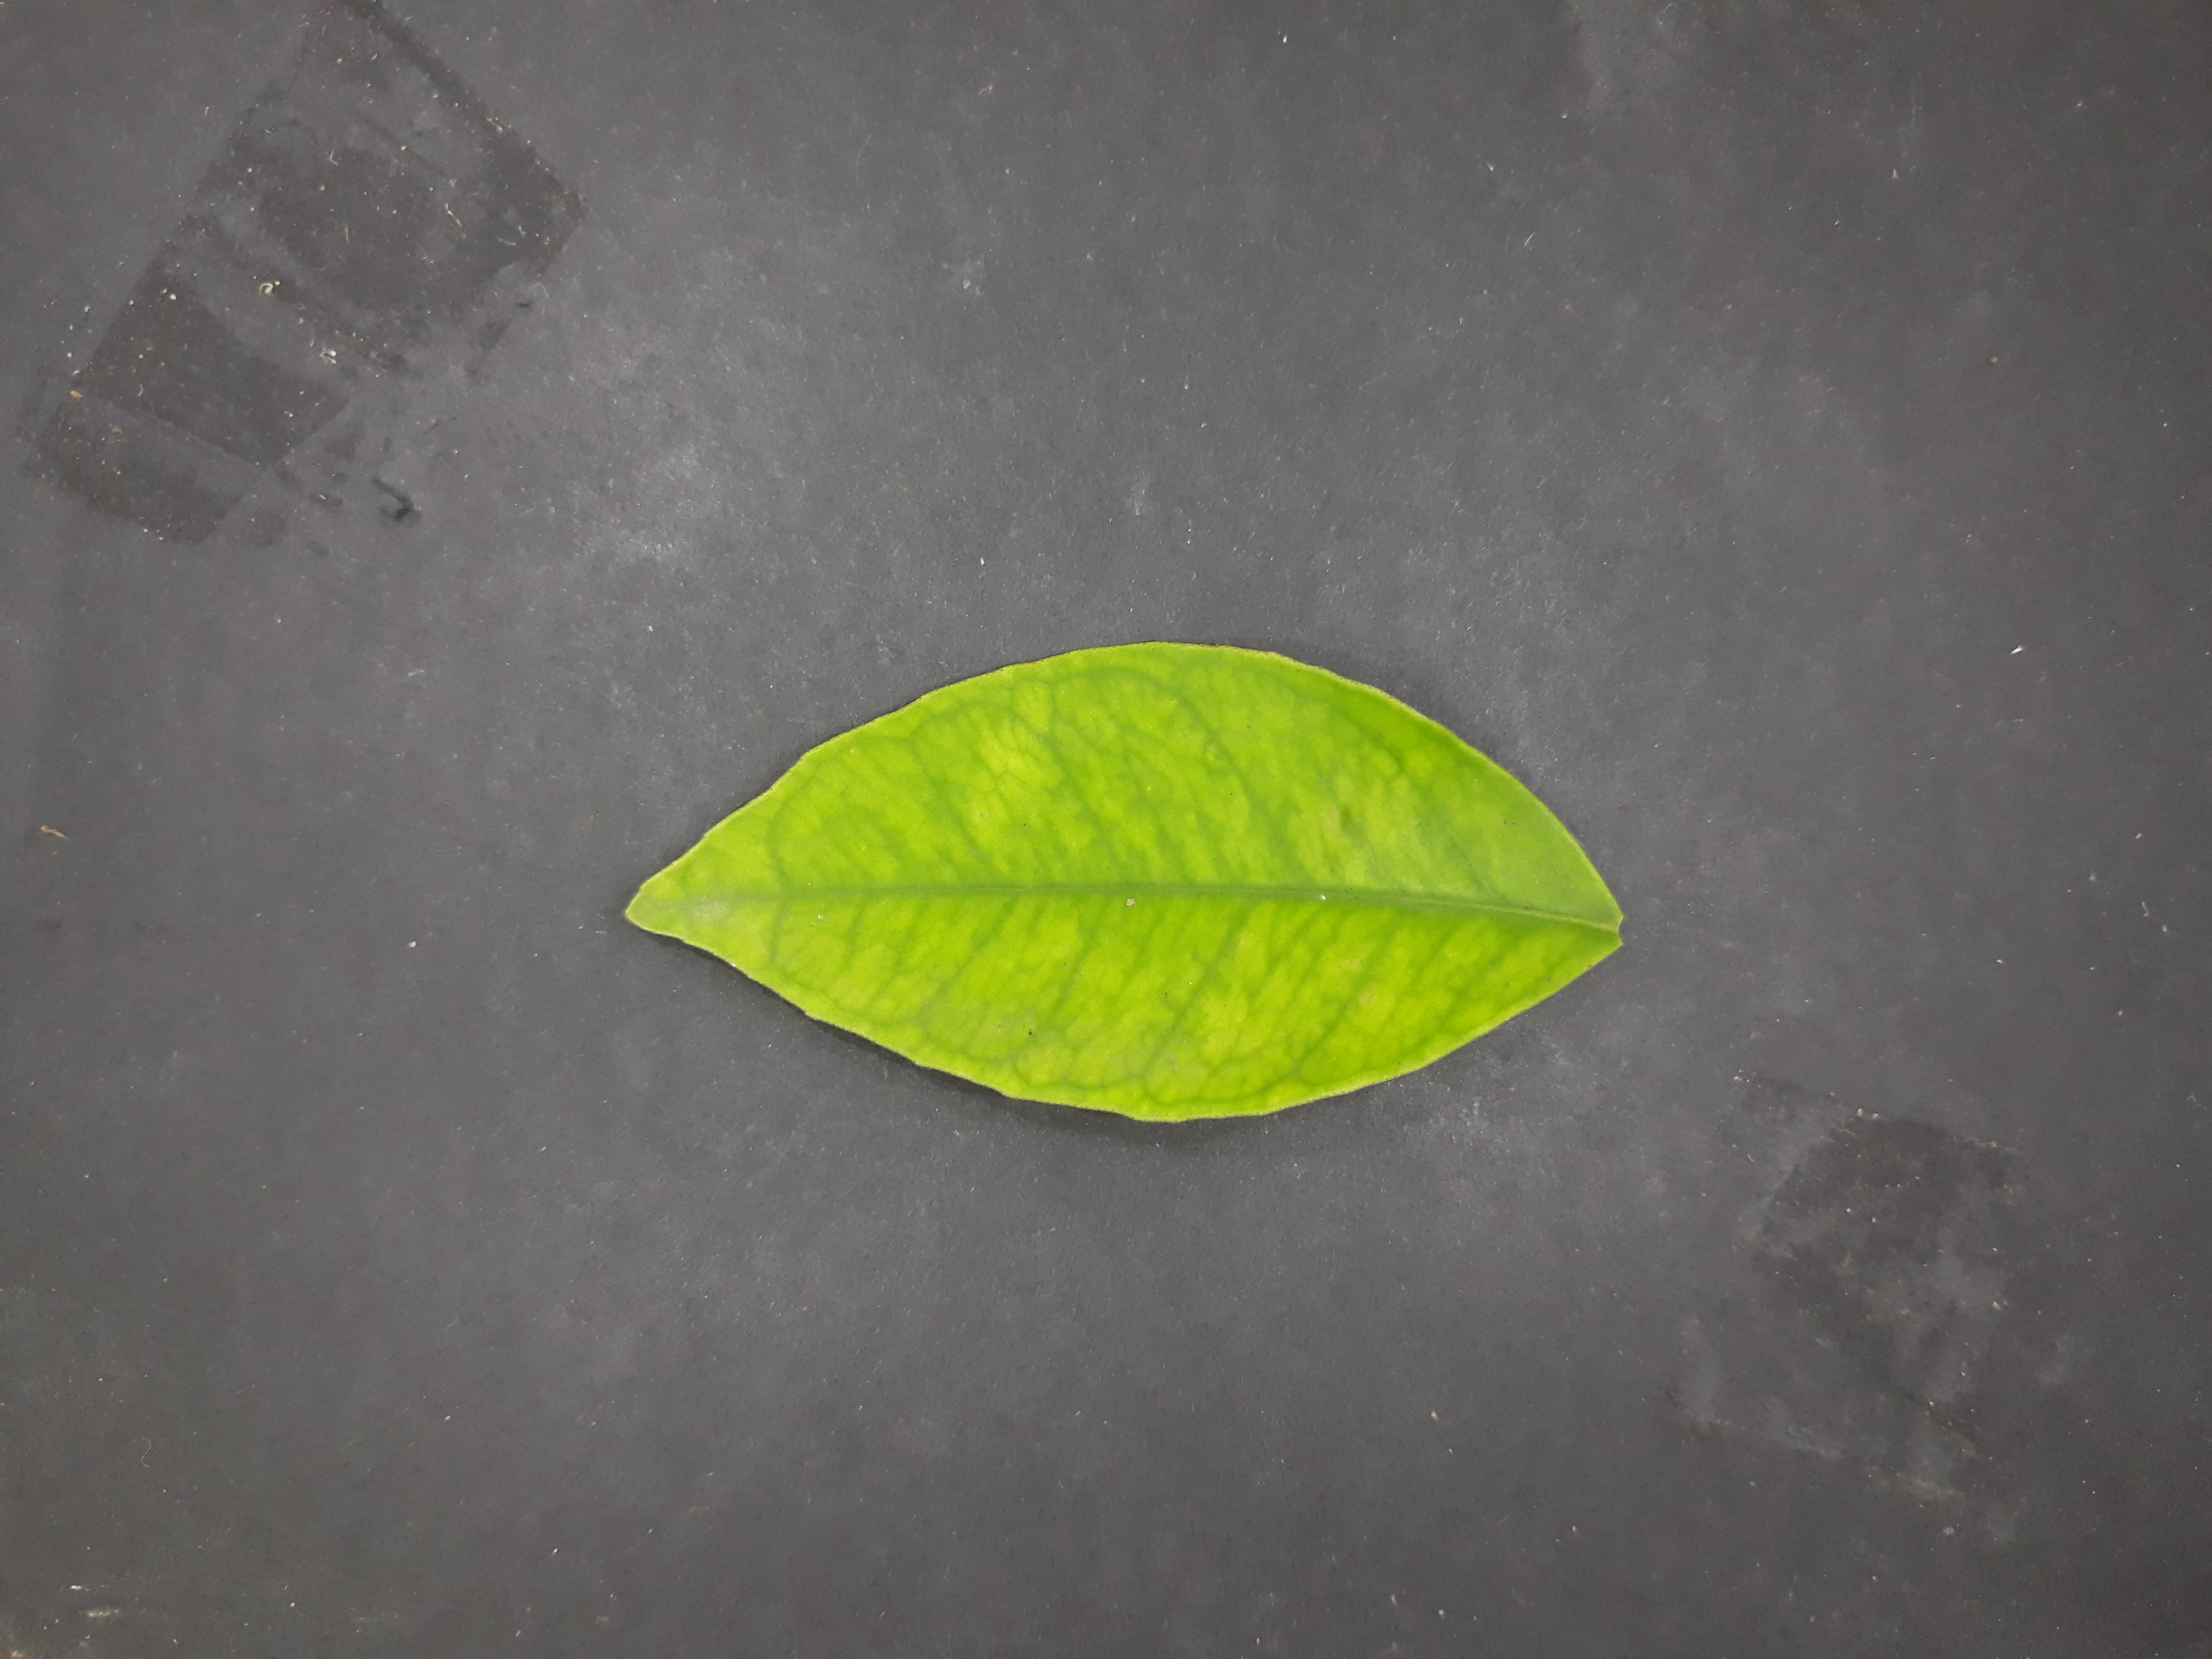
Label: Iron deficiency (Fe)